Royal Mail Ship

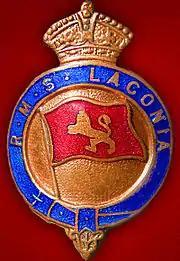
RMS "Crown" as displayed by the Cunard liner

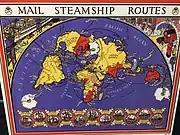
Royal Mail steamship routes

Royal Mail Ship (sometimes Steam-ship or Steamer), usually seen in its abbreviated form RMS, is the ship prefix used for seagoing vessels that carry mail under contract to the British Royal Mail. The designation dates back to 1840. Any vessel designated as "RMS" has the right both to fly the pennant of the Royal Mail when sailing and to include the Royal Mail "crown" insignia with any identifying device and/or design for the ship.